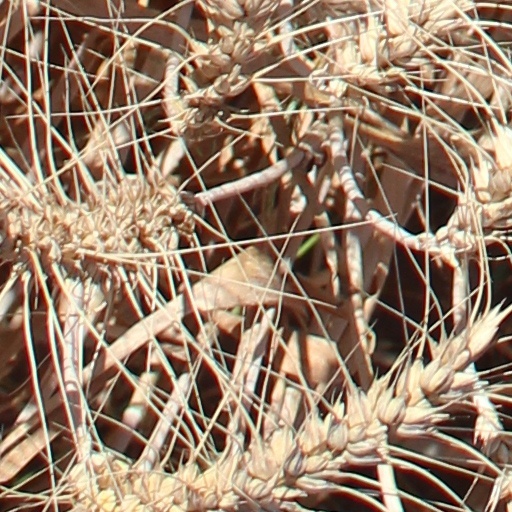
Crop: wheat